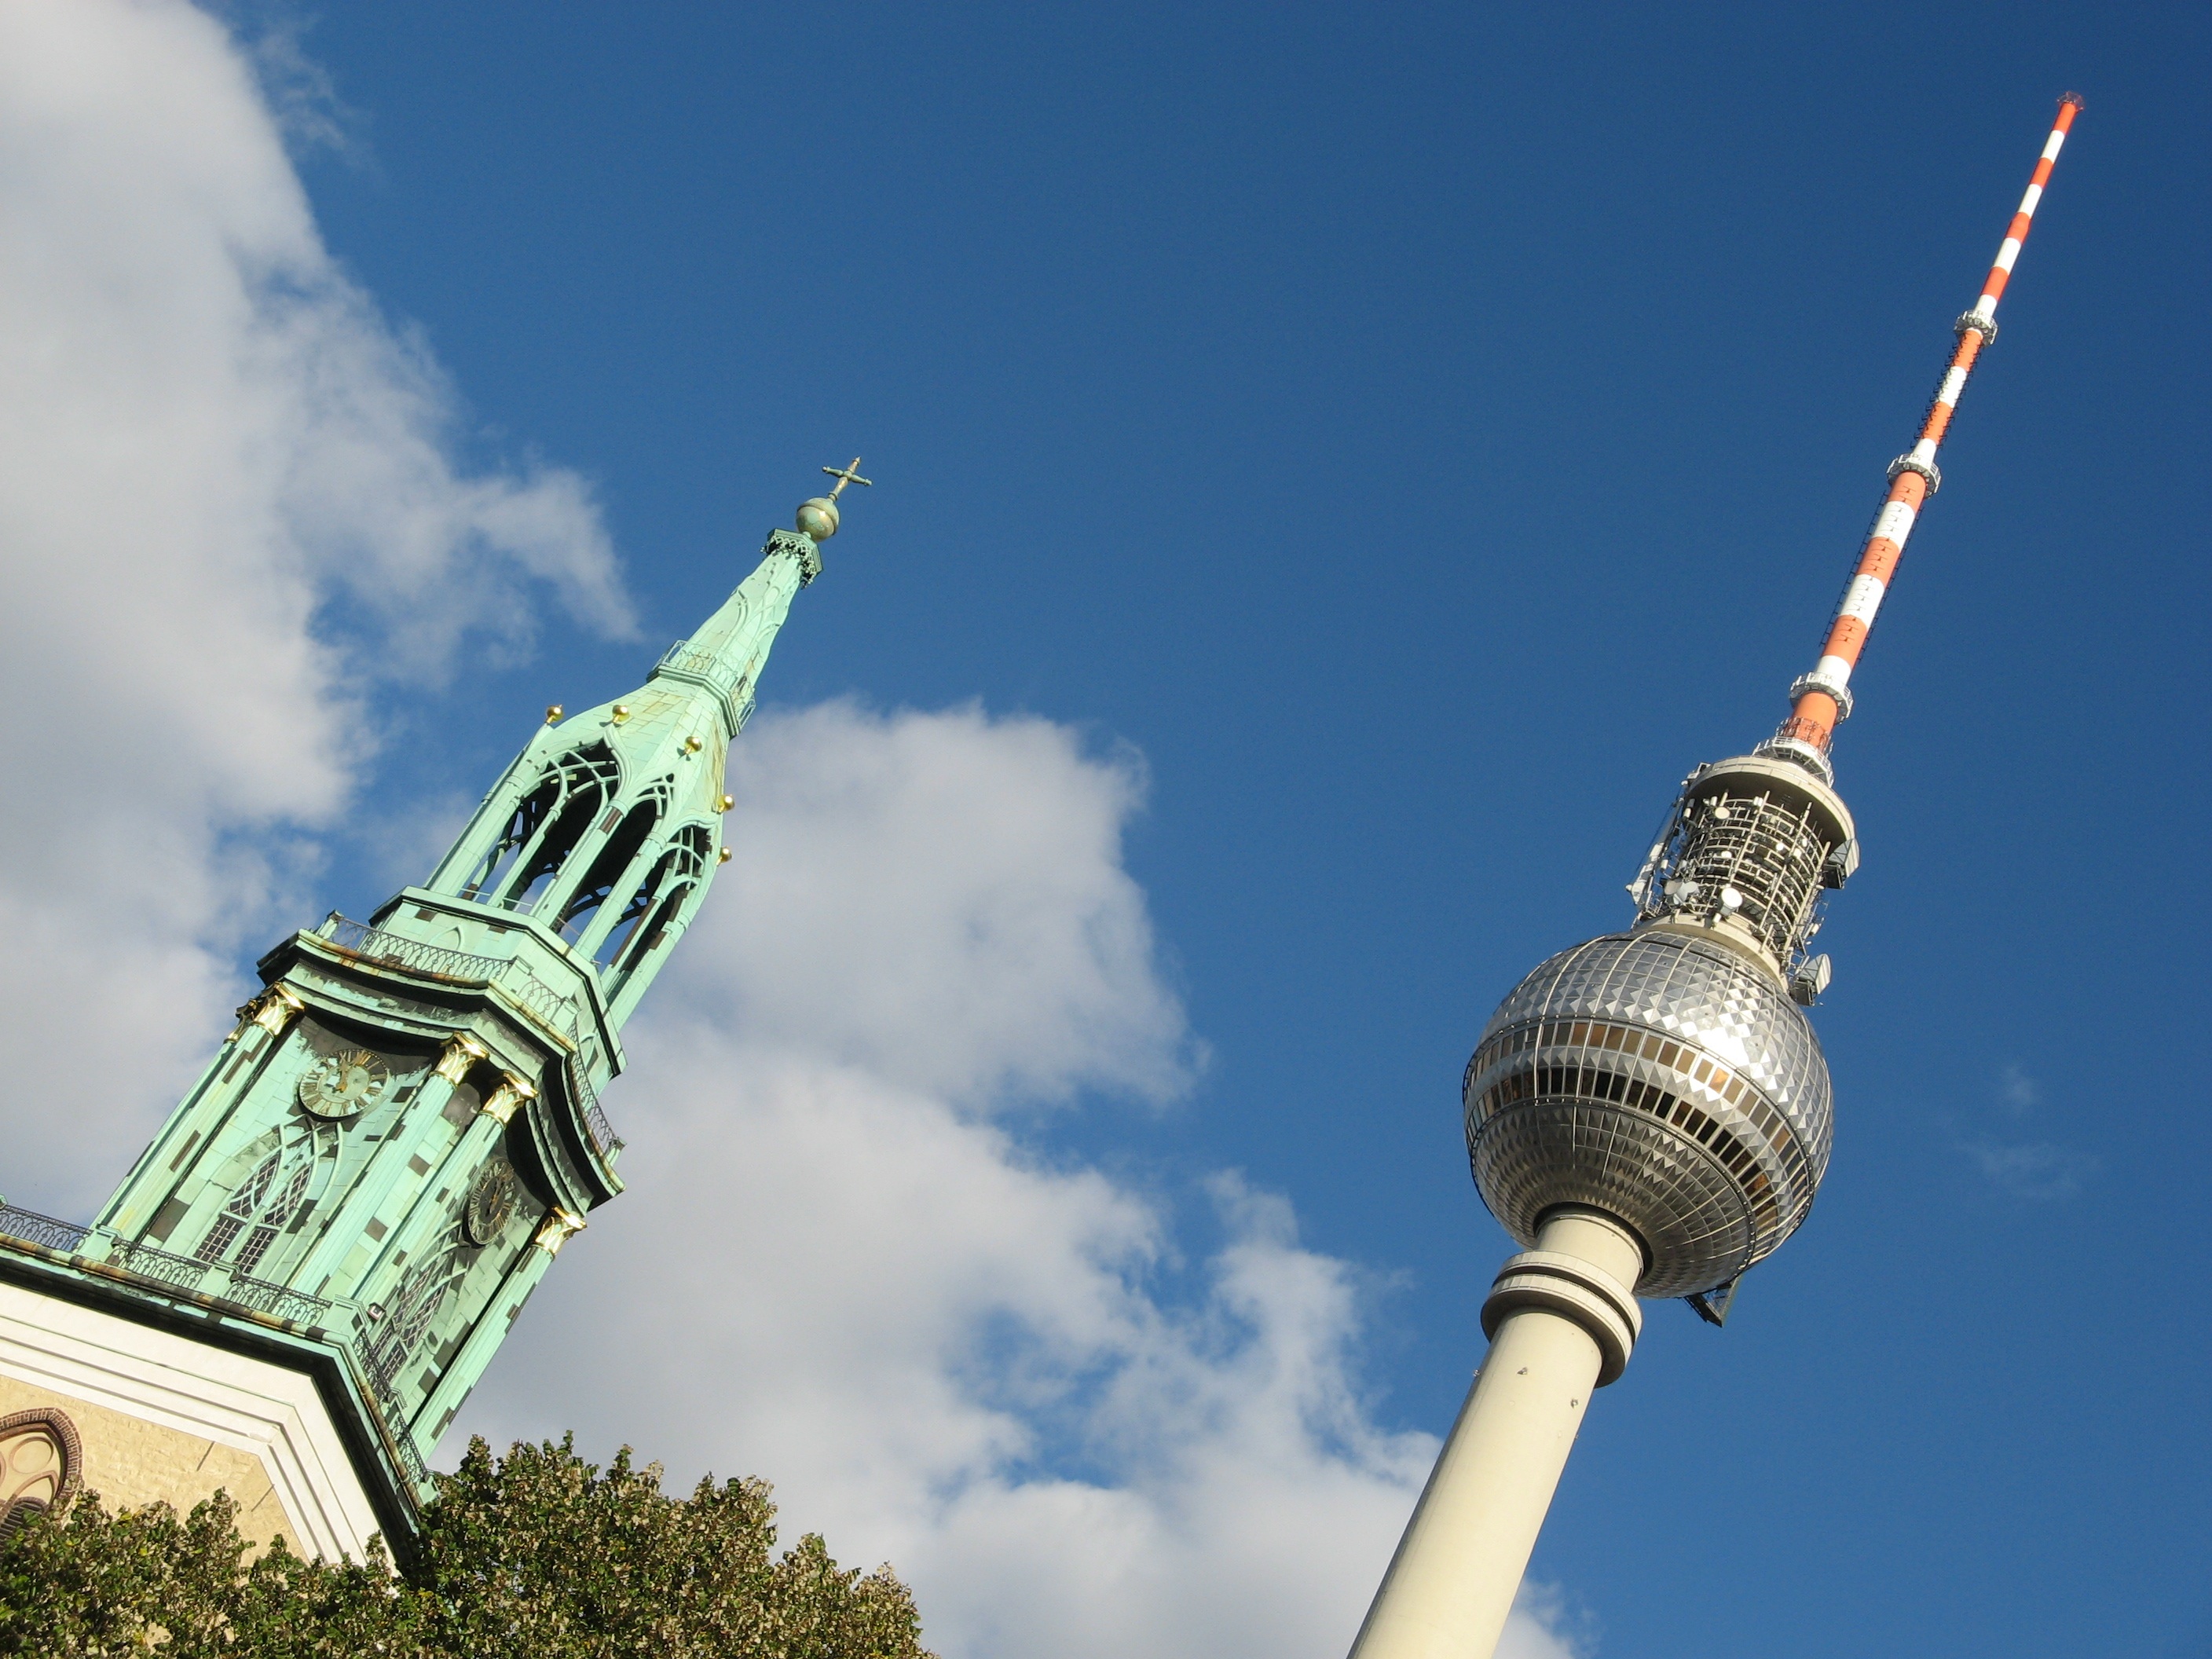
sky, skyscraper, tower, landmark, contrast, church, spire, steeple, berlin, tv tower, atmosphere of earth